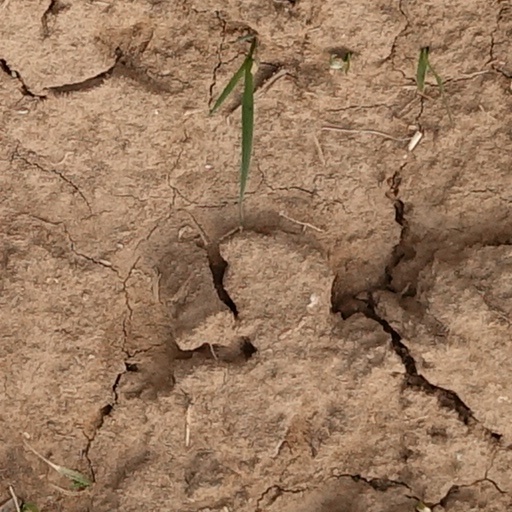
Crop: wheat